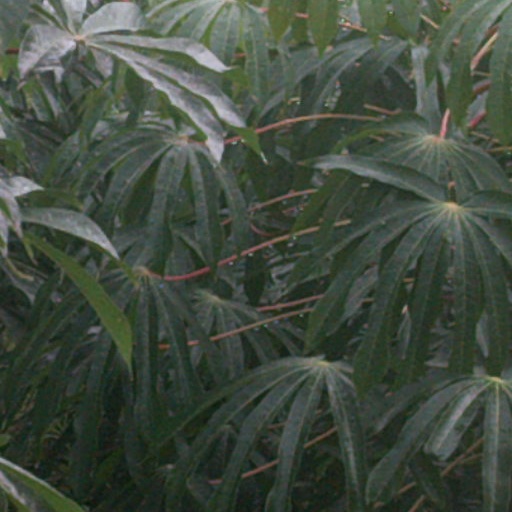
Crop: cassava